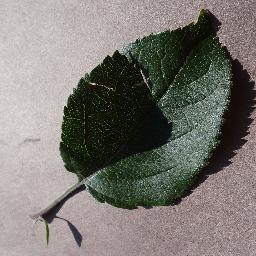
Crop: apple
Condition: healthy